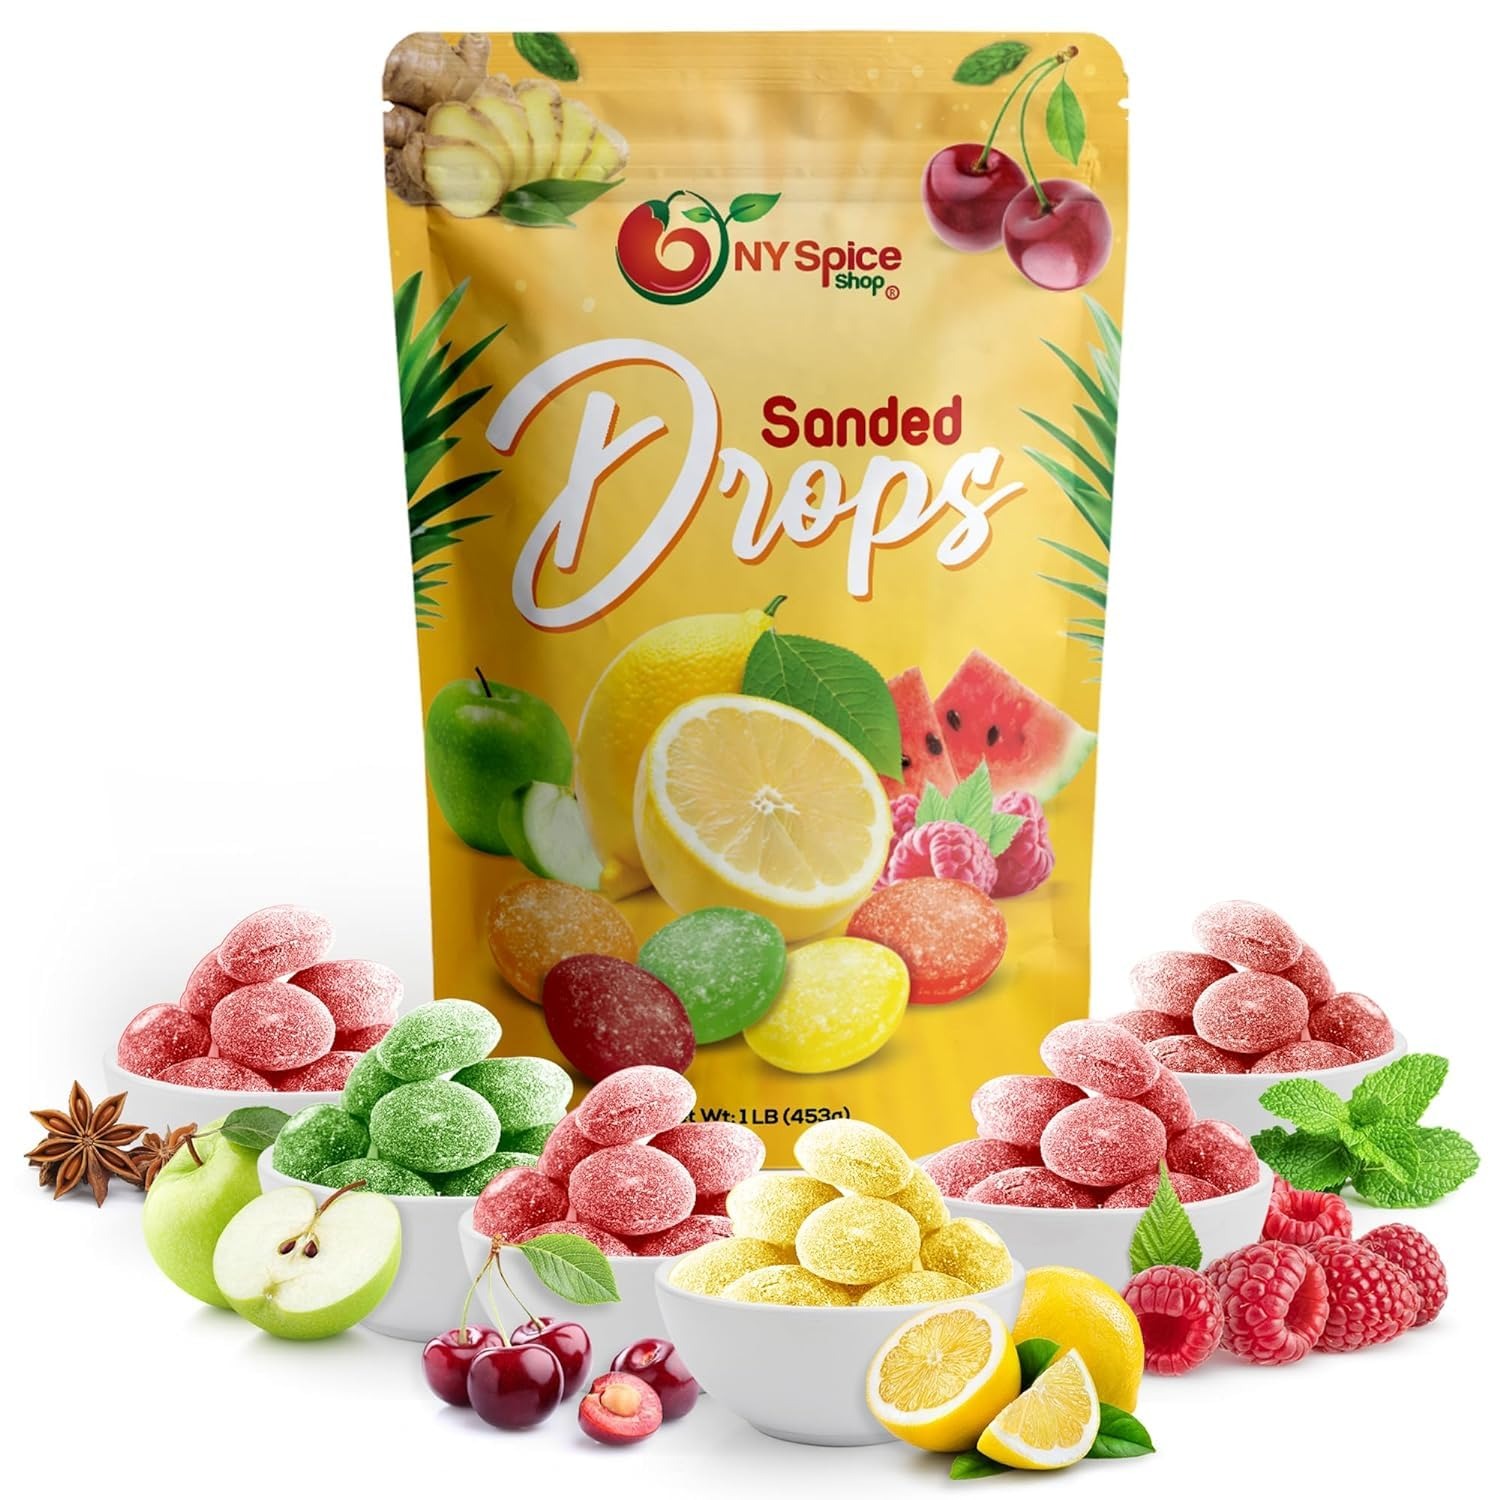
Item Name: NY SPICE SHOP Mix Fruits Sanded Candy Drops - 1 Pound Old Fashioned Sanded Drops – Fresh Delicious Bulk Candy – Sanded Hard Candy – Sour Drops Candy – Tangy and Sweet Healthy Snacks
Bullet Point 1: ⭐NY SPICE SHOP: WHERE FRUIT FLAVORS COME ALIVE - Our Assorted hard candy is the perfect choice for those that can't decide which of our delicious flavors to try. Each batch is hand mixed to form a colorful selection of some of our best selling flavors: Lemon, Sassafras, Watermelon, Root Beer, Ginger and Horehound.
Bullet Point 2: ⭐IDEAL FOR SHARING - With approximately 80 pieces per pound, this bag of NY Spice Shop Hard Candy Assorted Drops is ideal for sharing with friends and family. Whether you're hosting a party or simply want to enjoy a sweet treat, these delicious hard candies are sure to please. The assorted flavors offer a variety of taste sensations, ensuring there's something for everyone to enjoy.
Bullet Point 3: ⭐OLD FASHIONED TREAT - Dusted with sugar and naturally flavored, NY Spice Shop Assorted Fruit Drops offer simple, sweet treats. But what's really enticing about them is the nostalgia factor — these old-fashioned treats have been an American tradition for over 95 years. Fill bulk bins, create your own hard candy mix for repackaging, or complete a candy buffet with this candy favorite.
Bullet Point 4: ⭐SANDED TEXTURE - Let the silky sanded texture of our candies elevate your tasting experience to new heights of luxury. With each bite, you'll feel the delicate grains caress your palate, enhancing the explosion of flavor that awaits within. It's not just hard candy – it's a sensory masterpiece designed to delight all your senses.
Bullet Point 5: ⭐UNLOCK A WORLD OF FLAVOR WITH NY SPICE SHOP - Elevate your snacking experience with our exquisite selection of fruit-flavored drops. Handcrafted to perfection, each candy is a testament to our dedication to quality and taste.
Product Description: If any flavor runs out of stock it can be replaced with anaother flavore<br><br> If any flavor runs out of stock it can be replaced with anaother flavore<br><br> <b>WELCOME TO NY SPICE SHOP: WHERE FRUIT FLAVORS COME ALIVE!</b><br> Embark on a delightful journey through flavor with our Assorted Hard Candy collection. Each piece is a testament to our dedication to crafting confectionery perfection, ensuring every bite is a symphony of taste.<br><br> <b>FEATURES:</b> <ul> <li><b>IDEAL FOR SHARING:</b> With approximately 80 pieces per pound, our Hard Candy Assorted Drops are perfect for spreading sweetness among friends and family.</li> <li><b>OLD-FASHIONED TREAT:</b> Dusted with sugar and bursting with natural flavors, these candies evoke the nostalgic charm of traditional American confectionery, a timeless treat enjoyed for over 95 years.</li> <li><b>SANDED TEXTURE:</b> Experience luxury with every bite as the silky sanded texture of our candies delicately enhances the explosion of flavor.</li> <li><b>UNLOCK A WORLD OF FLAVOR:</b> Embark on a flavor journey with NY Spice Shop's exquisite fruit-flavored drops, crafted with precision and passion.</li> </ul><br> Indulge in the rich assortment of Lemon, Apple, Wild Cherry, Peppermint, Raspberry, and Anise flavors, hand-mixed to perfection for a colorful selection that promises something for everyone. Whether you're hosting a party or simply craving a sweet treat, our candies are sure to please.<br><br> With their captivating texture and irresistible taste, our Assorted Hard Candy Drops are more than just confections – they're a sensory masterpiece designed to delight all your senses. Let the flavors come alive as you savor each moment of sweetness.<br><br> So why wait? Treat yourself and your loved ones to a taste of tradition with NY Spice Shop Assorted Hard Candy Drops. Create sweet memories and elevate your snacking experience with every delicious bite. Embark on a delightful journey through flavor with our Assorted Hard Candy collection. Each piece is a testament to our dedication to crafting confectionery perfection, ensuring every bite is a symphony of taste.<br><br> <b>FEATURES:</b> <ul> <li><b>IDEAL FOR SHARING:</b> With approximately 80 pieces per pound, our Hard Candy Assorted Drops are perfect for spreading sweetness among friends and family.</li> <li><b>OLD-FASHIONED TREAT:</b> Dusted with sugar and bursting with natural flavors, these candies evoke the nostalgic charm of traditional American confectionery, a timeless treat enjoyed for over 95 years.</li> <li><b>SANDED TEXTURE:</b> Experience luxury with every bite as the silky sanded texture of our candies delicately enhances the explosion of flavor.</li> <li><b>UNLOCK A WORLD OF FLAVOR:</b> Embark on a flavor journey with NY Spice Shop's exquisite fruit-flavored drops, crafted with precision and passion.</li> </ul><br> Indulge in the rich assortment of Lemon, Watermelon, Root Beer, Sassafras, Ginger and Horehound drop hand-mixed to perfection for a colorful selection that promises something for everyone. Whether you're hosting a party or simply craving a sweet treat, our candies are sure to please.<br><br> With their captivating texture and irresistible taste, our Assorted Hard Candy Drops are more than just confections – they're a sensory masterpiece designed to delight all your senses. Let the flavors come alive as you savor each moment of sweetness.<br><br> So why wait? Treat yourself and your loved ones to a taste of tradition with NY Spice Shop Assorted Hard Candy Drops. Create sweet memories and elevate your snacking experience with every delicious bite.
Value: 16.0
Unit: Ounce

Price: 12.95